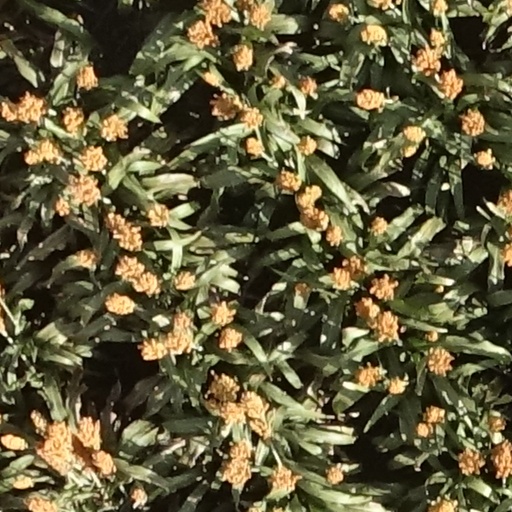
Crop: sorghum